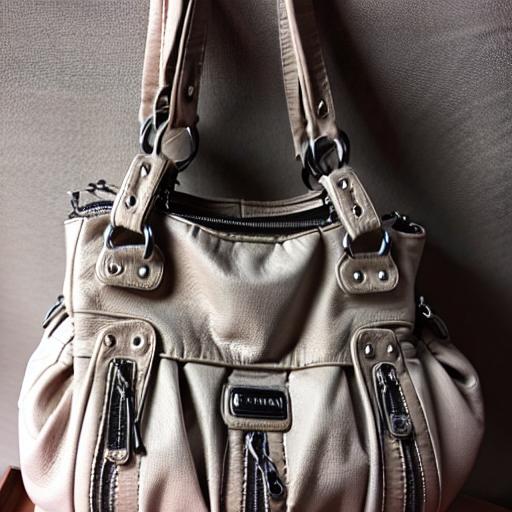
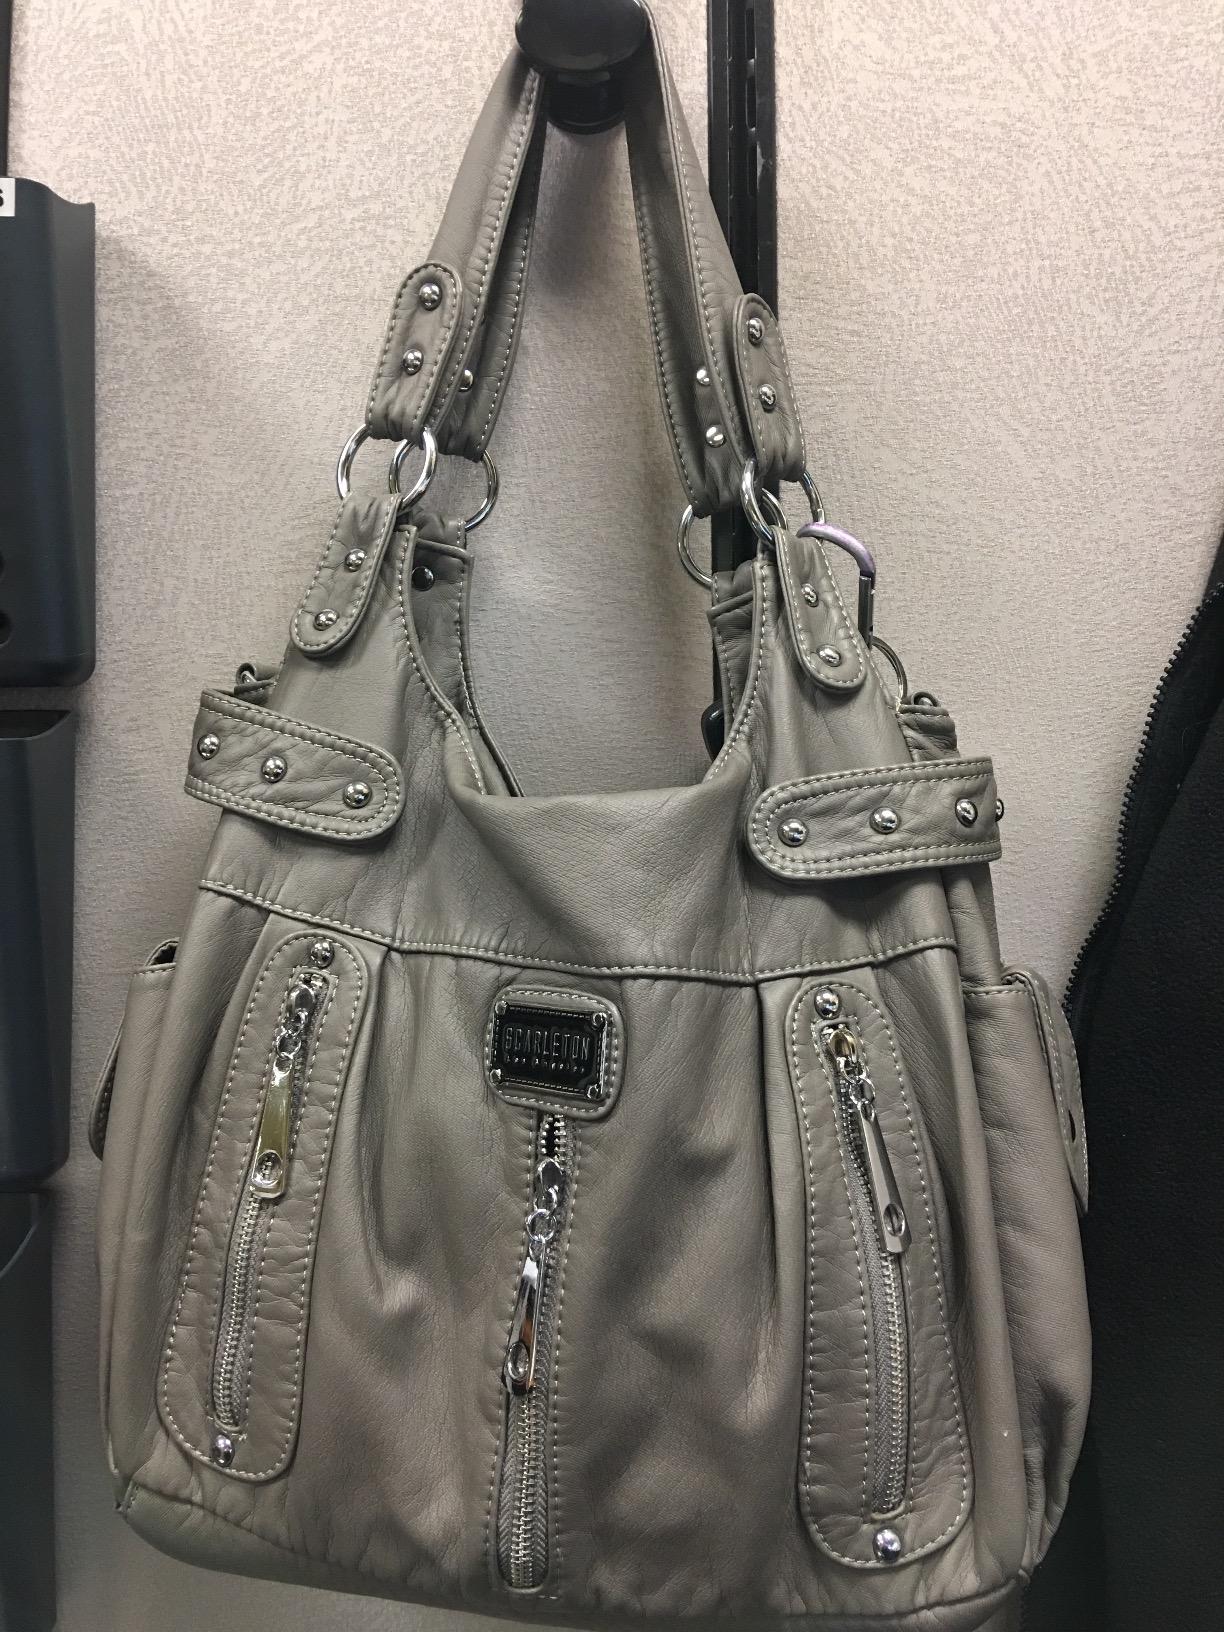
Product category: accessories_handbag
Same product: no